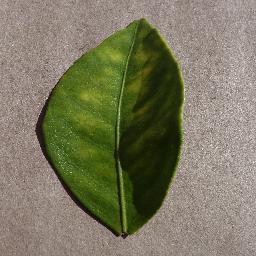
Label: Orange___Haunglongbing_(Citrus_greening)